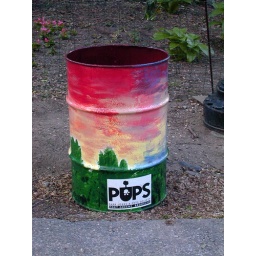
Someone else's It's My Park Day can. She's a dog person so I only know her by sight.